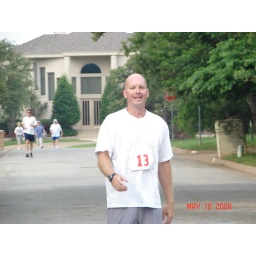
Suck in the gut and smile for the cute girl with the camera